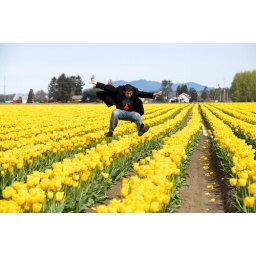
I continue jumping over rows of yellow tulips.